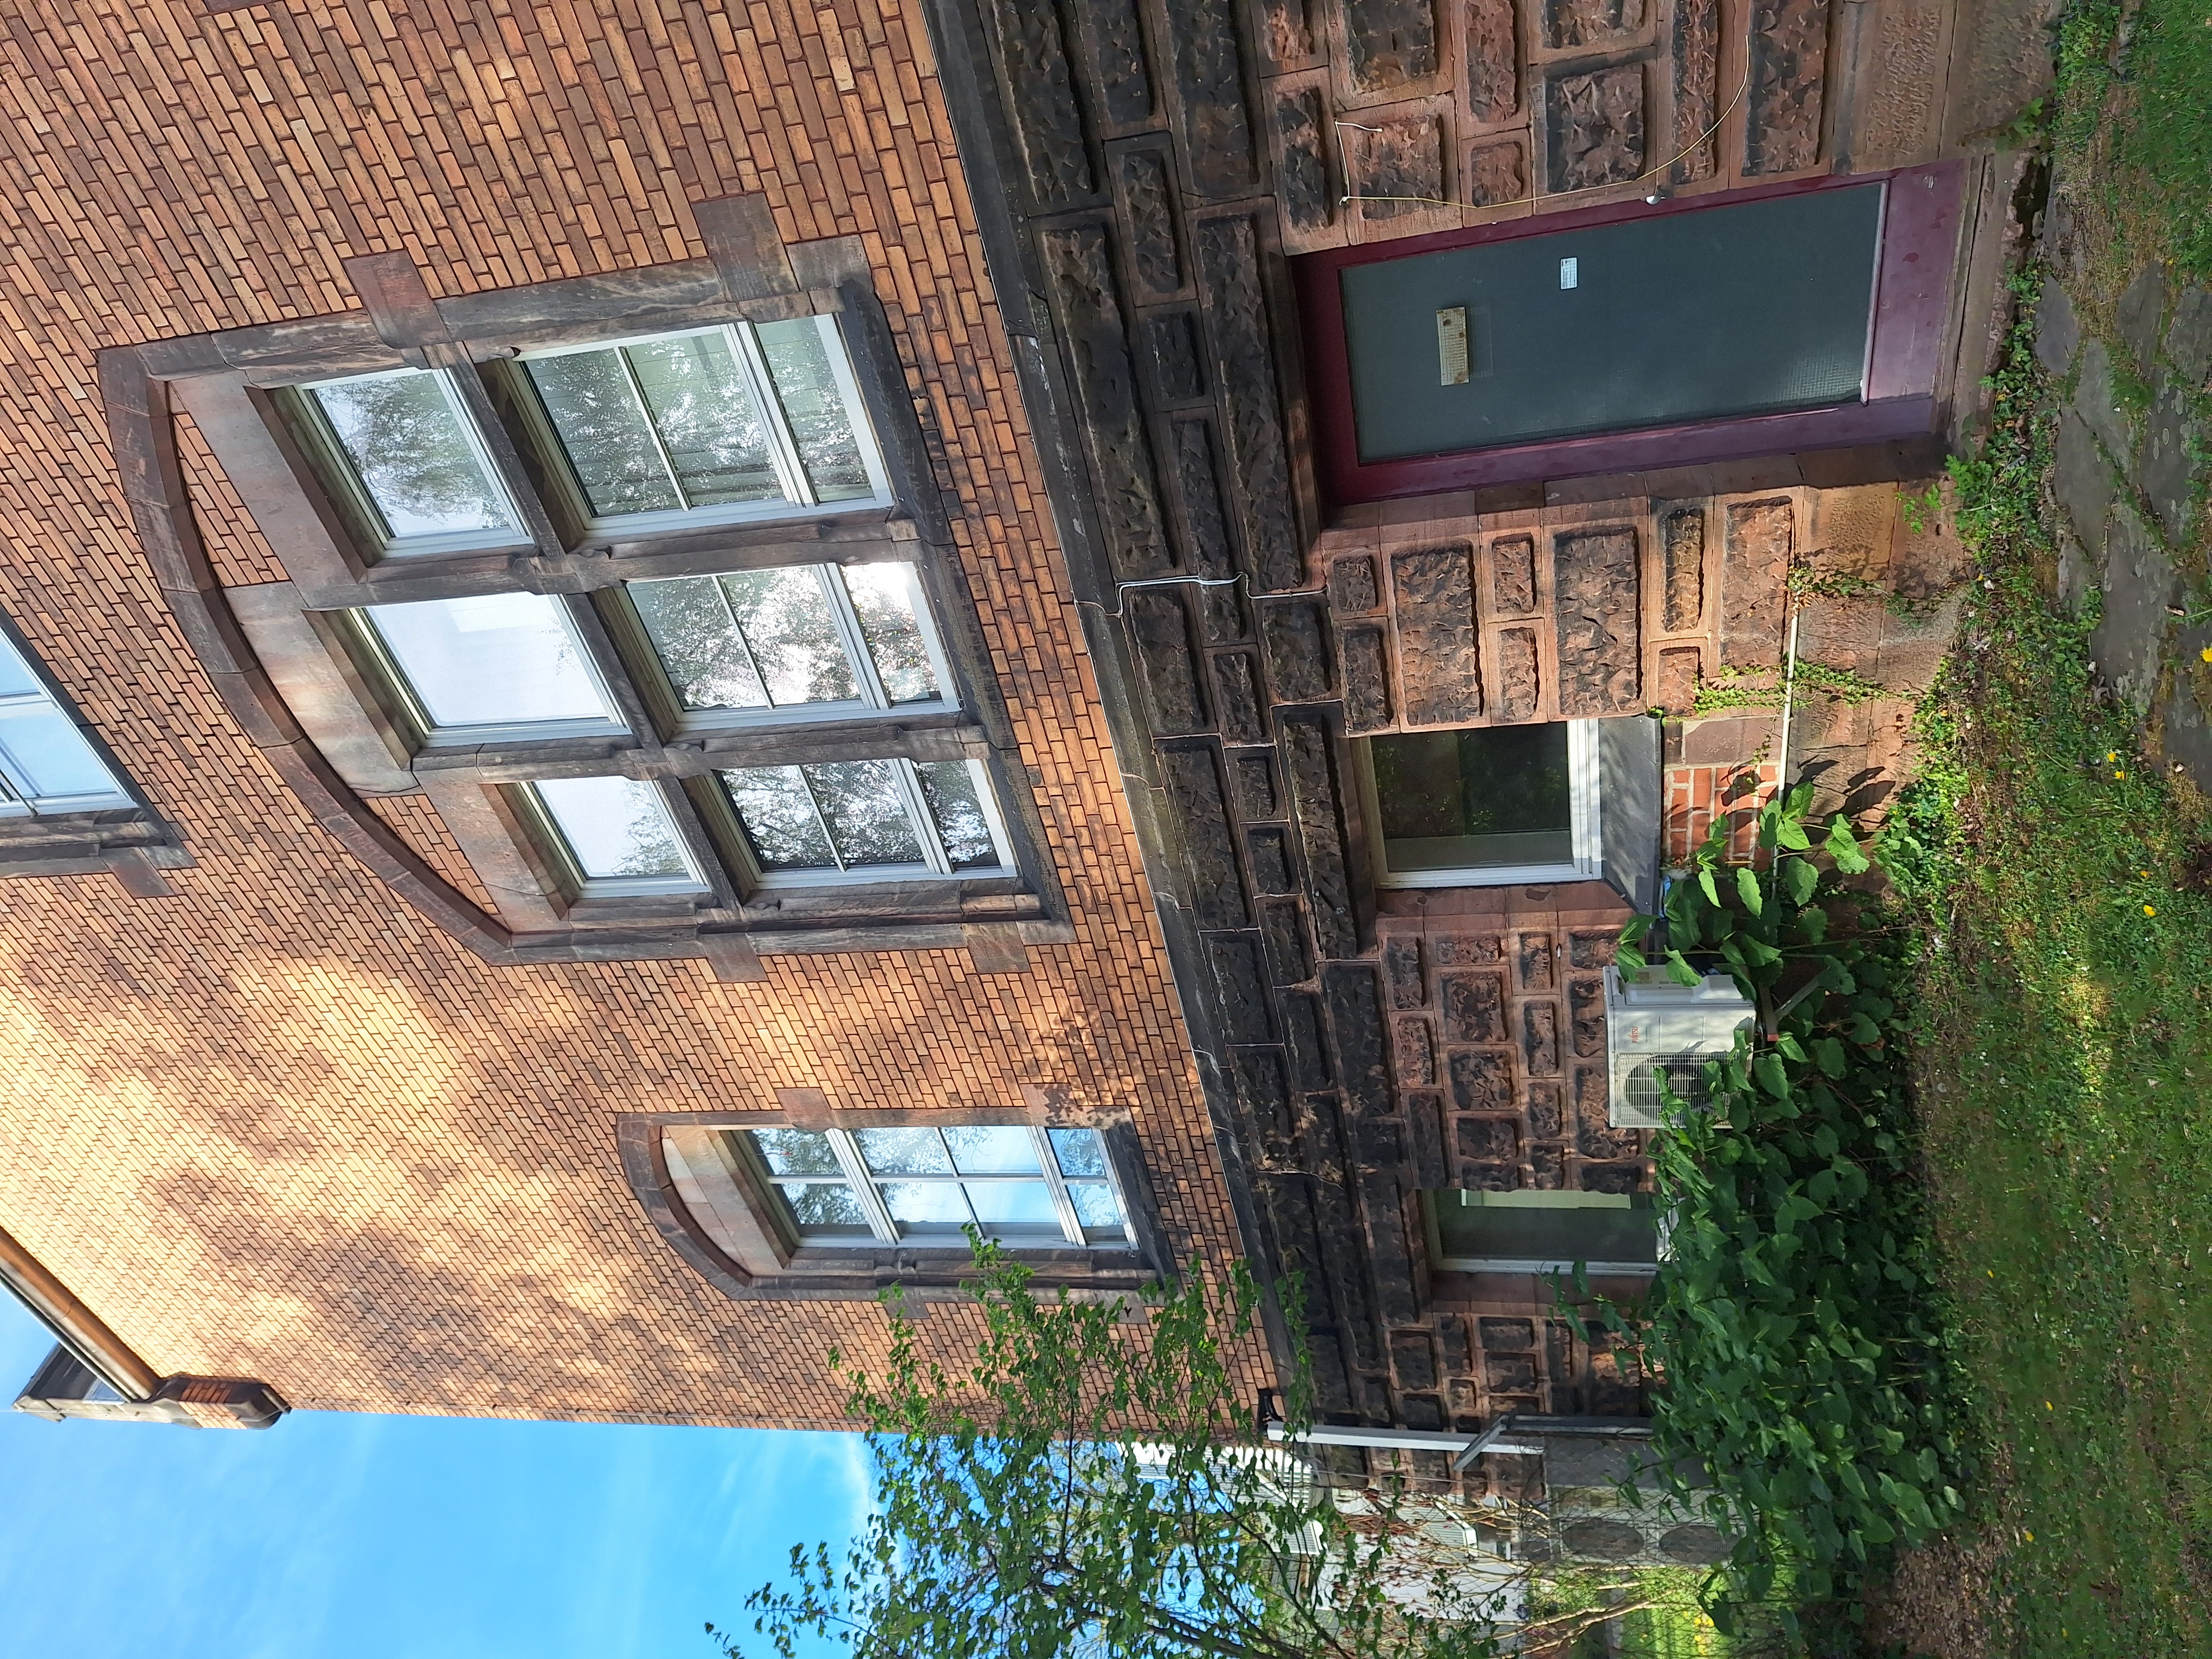
Building: Robert-Koch-Straße 6